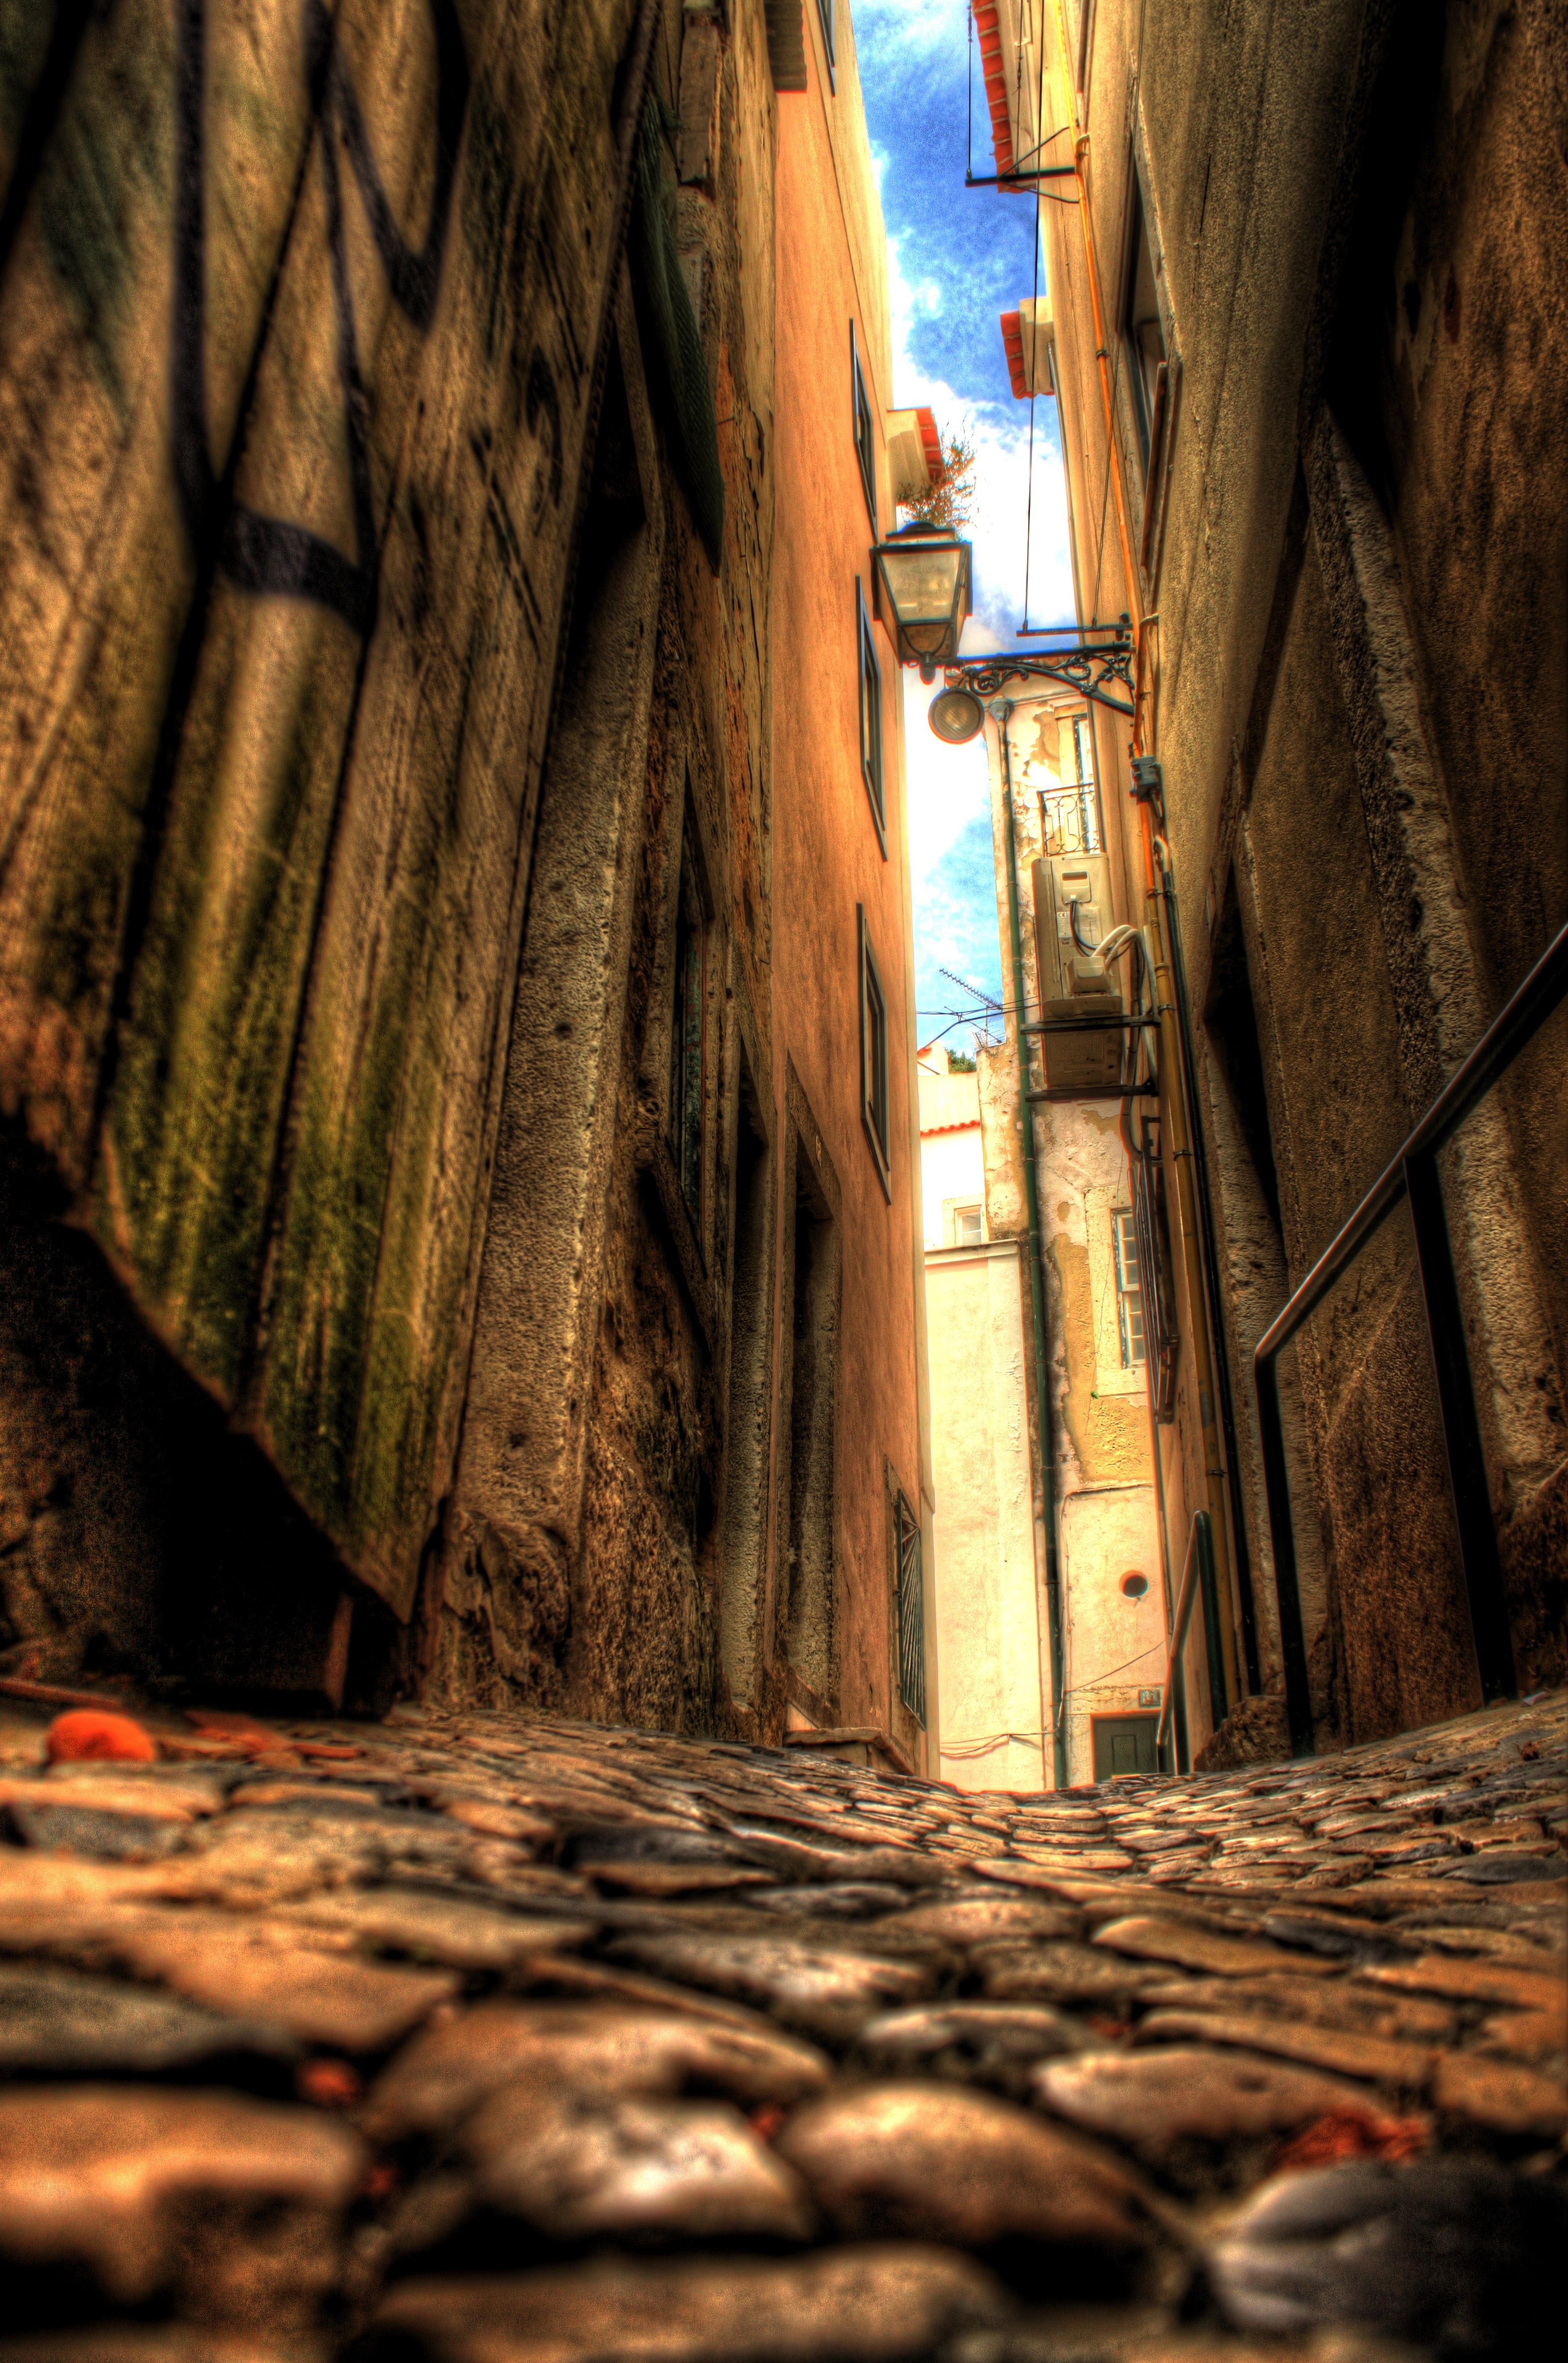
tree, rock, light, wood, street, night, sunlight, morning, alley, evening, color, darkness, cool image, temple, infrastructure, ancient history